Loebner Prize

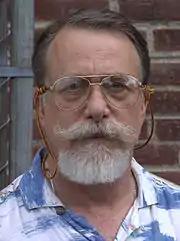
Loebner in 2004

The Loebner Prize was an annual competition in artificial intelligence that awarded prizes to the computer programs considered by the judges to be the most human-like. The format of the competition was that of a standard Turing test. In each round, a human judge simultaneously held textual conversations with a computer program and a human being via computer. Based upon the responses, the judge would attempt to determine which was which.